Édouard Batiste

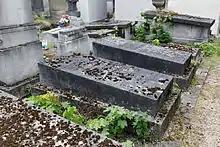

Batiste was born in Paris and studied at the Conservatory as a teenager, winning prizes in solfège, harmony and accompaniment, counterpoint and fugue, and organ. In 1840, he won the Prix de Rome together with François Bazin.